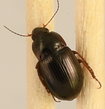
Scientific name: Amara quenseli
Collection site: Niwot Ridge NEON (NIWO), plot NIWO_013